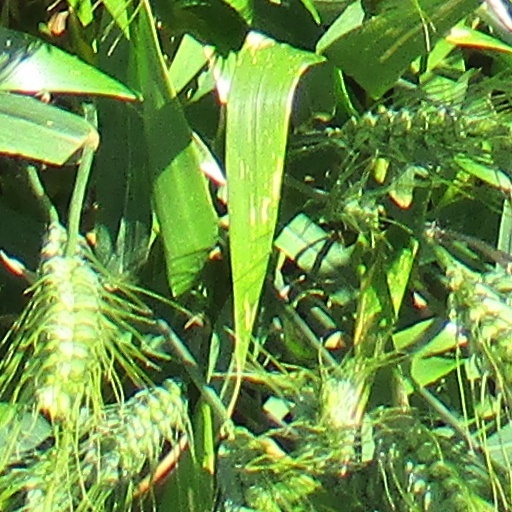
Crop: wheat